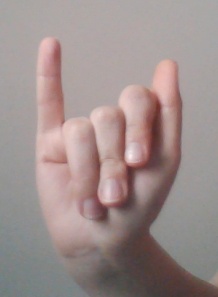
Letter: meem